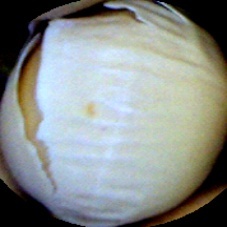
Label: Skin-damaged